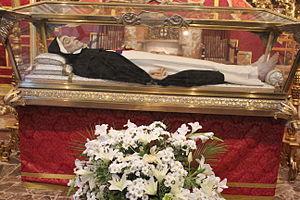
Saint Jean-Baptiste de la Conception est un religieux trinitaire espagnol. Réformateur de sa famille religieuse dans le contexte de la Contre-Réforme, il a créé la branche des trinitaires déchaussés, dont est issu l'ordre actuel de la Sainte Trinité. Il est également l'auteur de nombreux ouvrages ascétiques, dans lesquels il témoigne de son expérience spirituelle.
Cette page dresse la liste des canonisations prononcées par Paul VI.